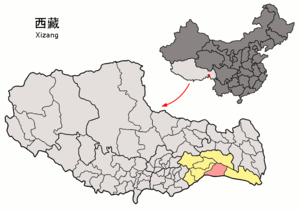
Le xian de Mêdog est un district administratif de la région autonome du Tibet en Chine. Il est placé sous la juridiction de la préfecture de Nyingchi.